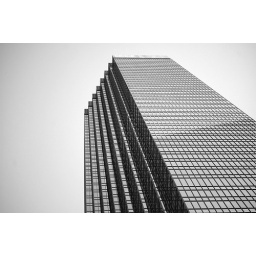
Black and White of huge office building in Minneapolis.